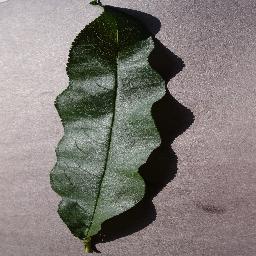
Label: Peach___healthy